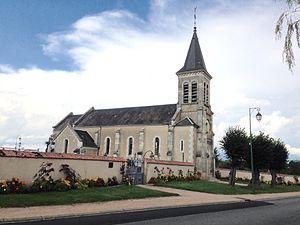
Église de Beddes (Cher)
Beddes est une commune française située dans le département du Cher en région Centre-Val de Loire.